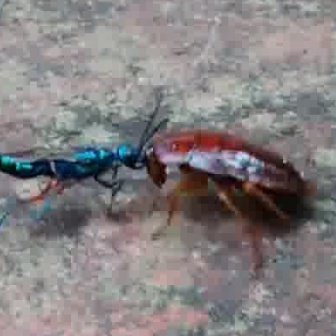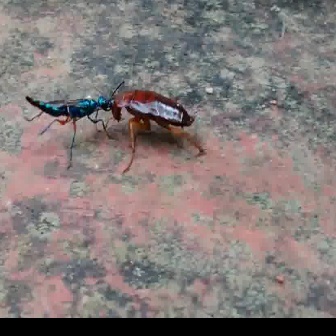
  Please identify the target specified by the bounding box [142,90,327,275] in the first image and locate it in the second image. Return the coordinates in [x_min,y_min,x_max,y_max] format.
Answer: [109,78,205,173]